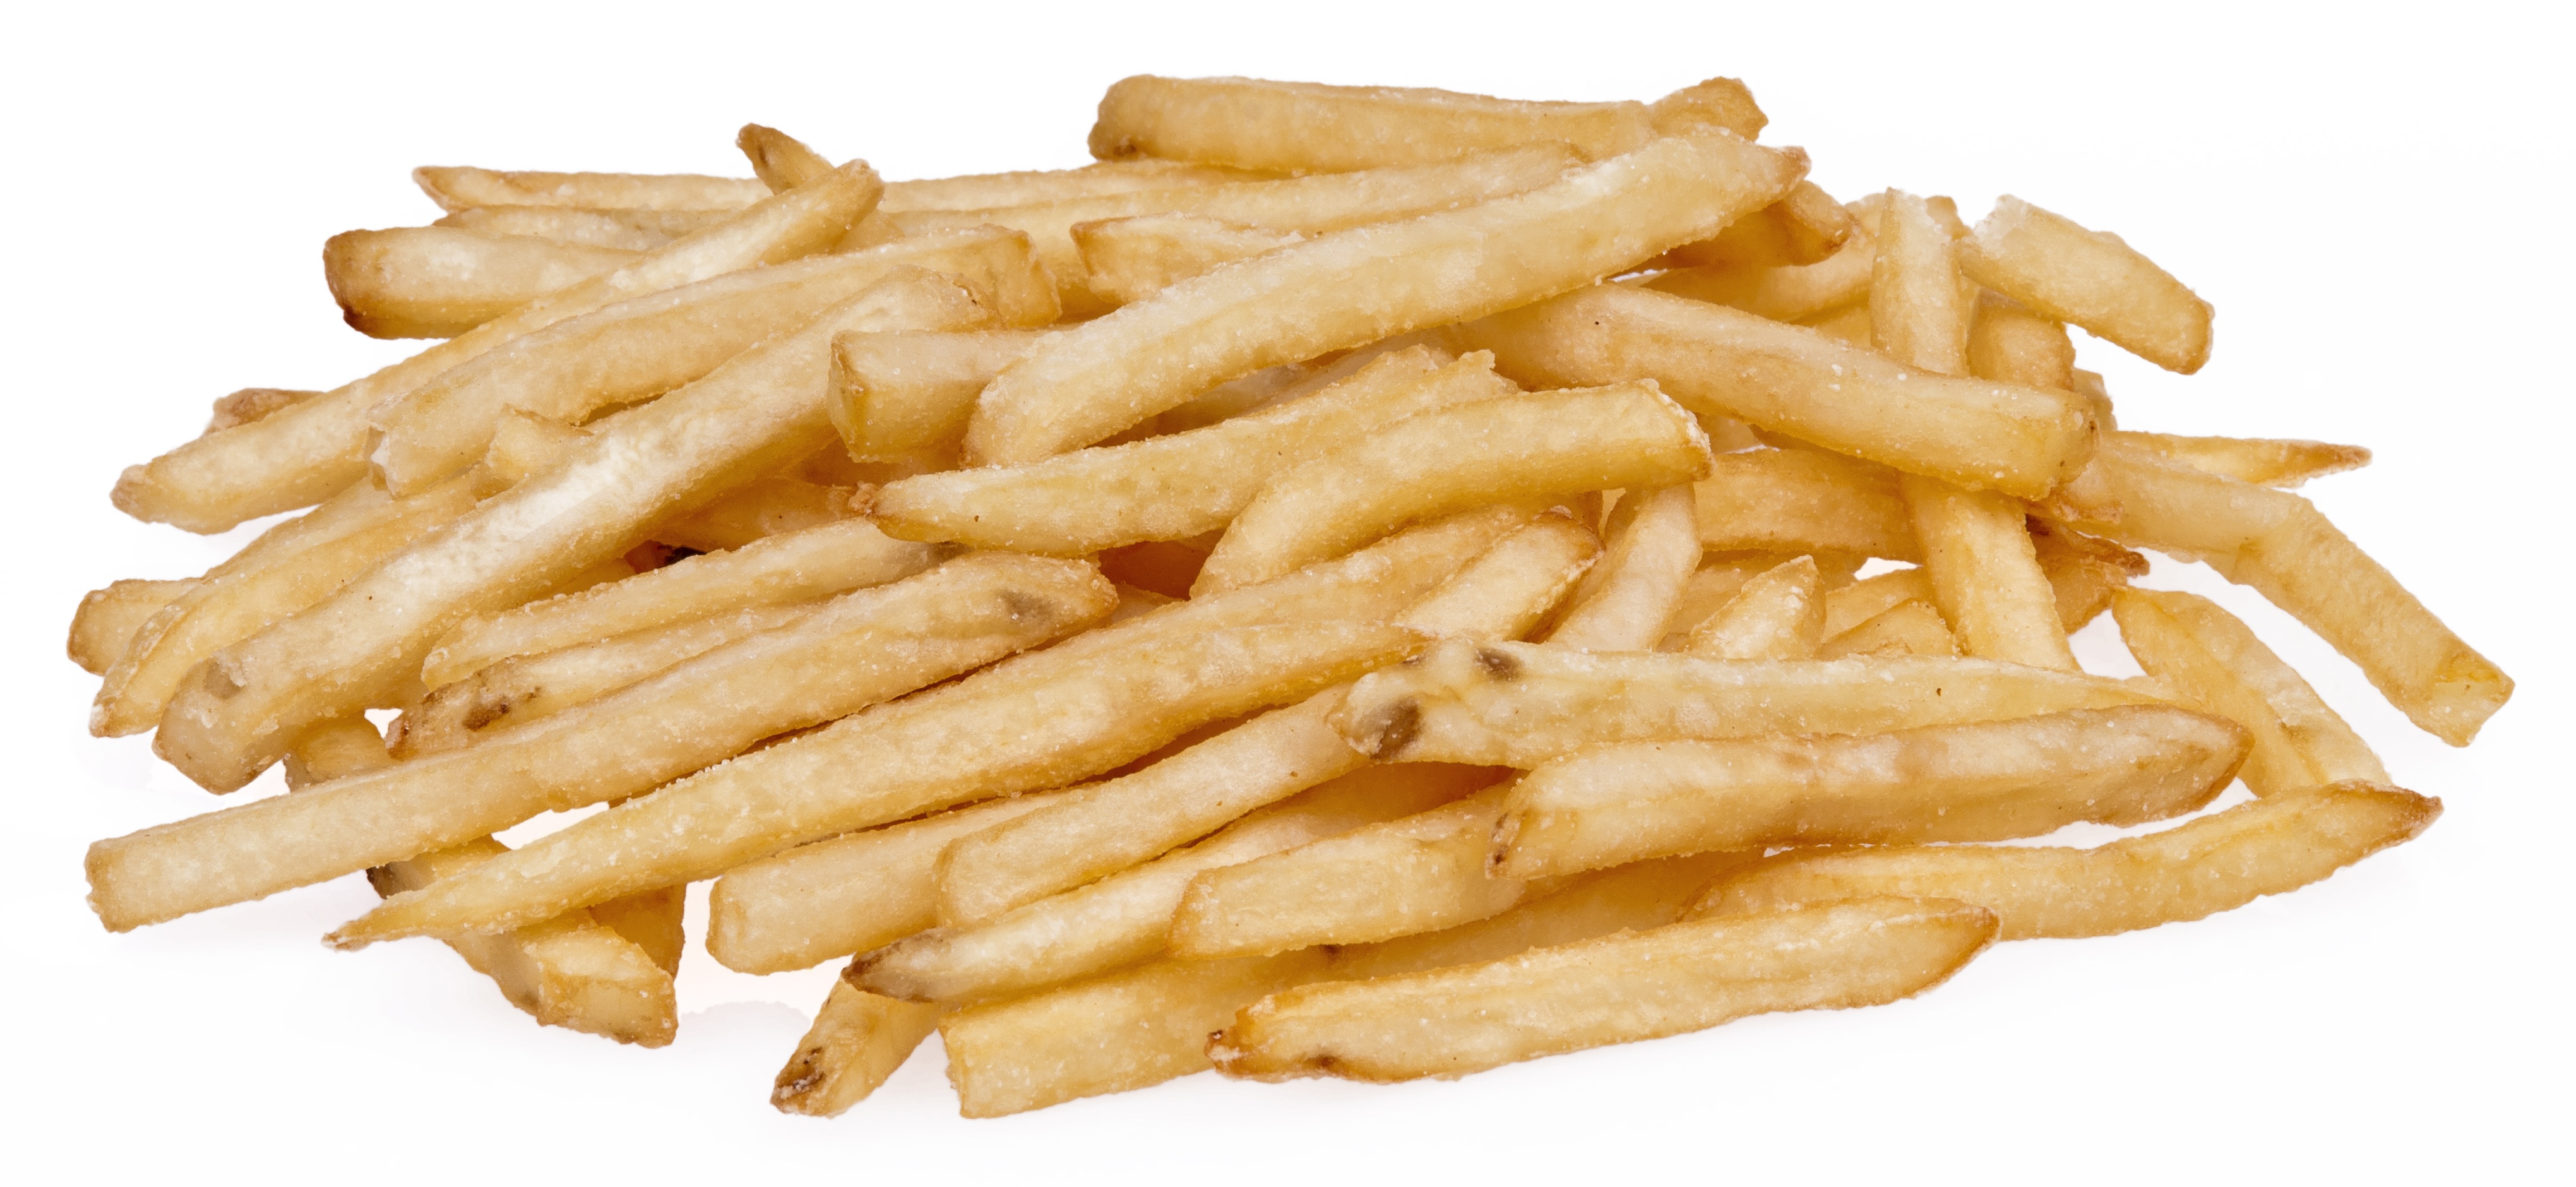
dish, food, produce, vegetable, fish, eat, fast food, cuisine, french, fries, diet, french fries, bk, junk food, side dish, snack food, fried food, steak frites